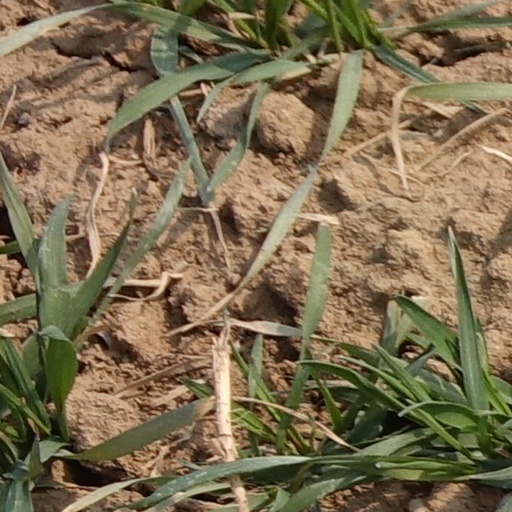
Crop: wheat